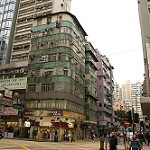
Scene: Outdoor